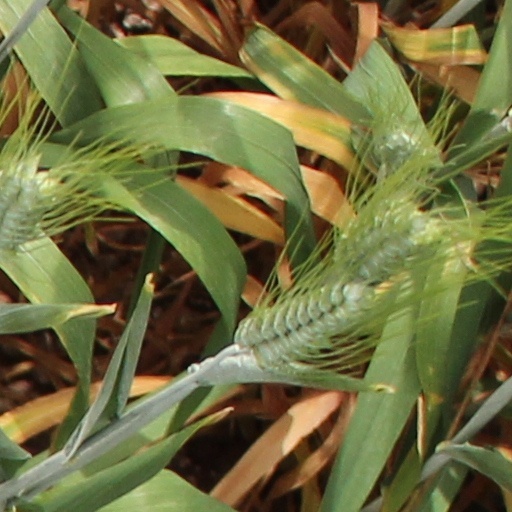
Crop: wheat